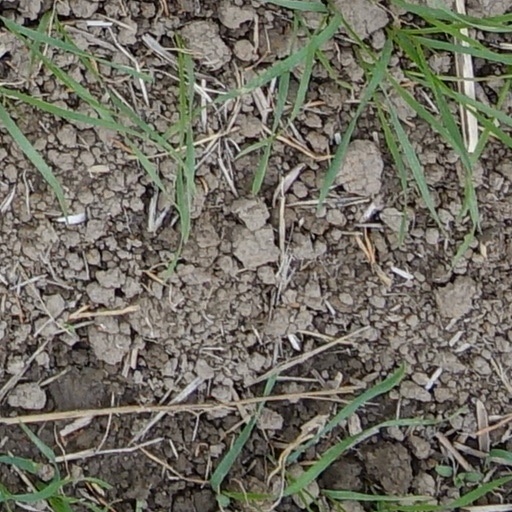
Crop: wheat